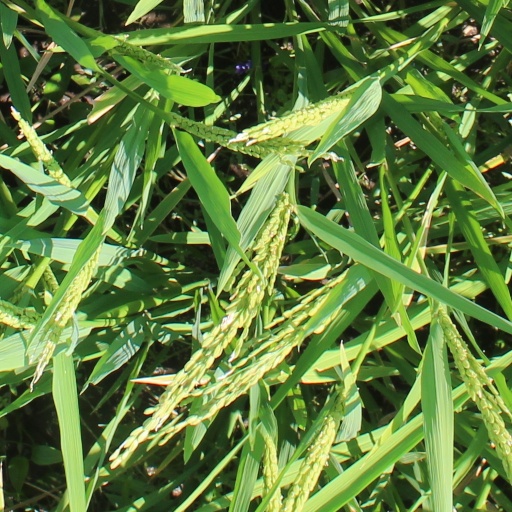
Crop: rice